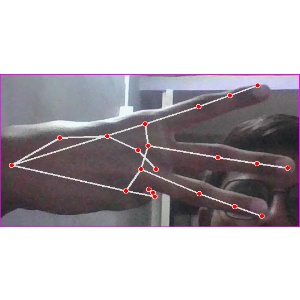
अक्षर: भ